Gaston III, Count of Foix

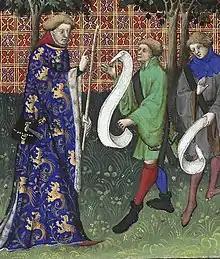
Fébus has blond hair.

Aged 9, Fébus was the subject of a marriage project between his father and King James III of Majorca. On 10 February 1340 in Perpignan, Gaston II signed a marriage contract for his son and the daughter of James III, infanta Isabella of Majorca. But the death of Gaston II in 1343, as well as the capture of Perpignan by King Peter IV of Aragon, caused the project to be abandoned. Having become regent, Eleanor turned to the royal family of Navarre for a potential bride. She and Queen Joan II of Navarre began negotiations in 1345 in order to marry Fébus to one of the Queen's daughters, infanta Agnes of Navarre. This alliance was particularly prestigious for the House of Foix-Béarn, as Joan II was the only legitimate child of King Louis X of France to survive infancy but was excluded from the French throne in favor of her uncle, Philip V of France. The marriage was postponed until 1349, due to Agnes' young age. During a long stay in Île-de-France to settle Navarrese affairs in their Norman domain, Eleanor and Fébus were invited by Joan II to celebrate the wedding. The marriage contract was signed on 5 May 1349, with a promised dowry of 20,000 livres from the Queen of Navarre, with an initial payment of 1,000 livres. The wedding was finally celebrated with a grand ceremony on 4 August 1349 in the Temple Church in Paris. Through his marriage, Fébus became brother-in-law to both the King of Navarre and the King of France.